Ace Hart (comics)

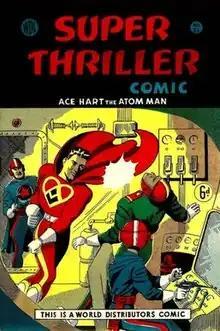
Ace Hart on the cover of "Super Thriller Comics" #21.

Ace Hart is a fictional British Golden Age comic book superhero. He first appeared in "Super Thriller Comic" #6, published by Foldes Press of Edinburgh in 1948. While the character was created in-house none of the creators were credited (a common practice in the British comic industry at the time) and have yet to be identified.